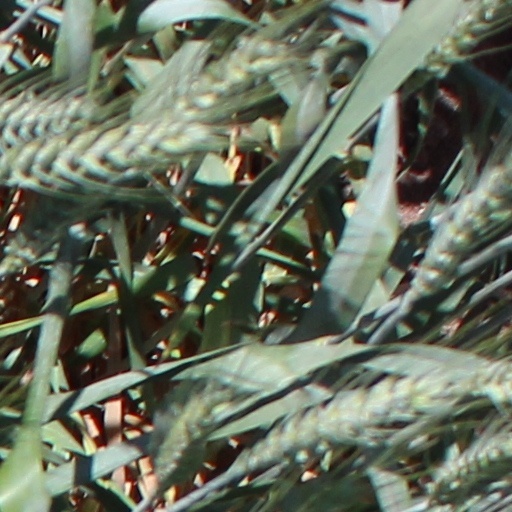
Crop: wheat